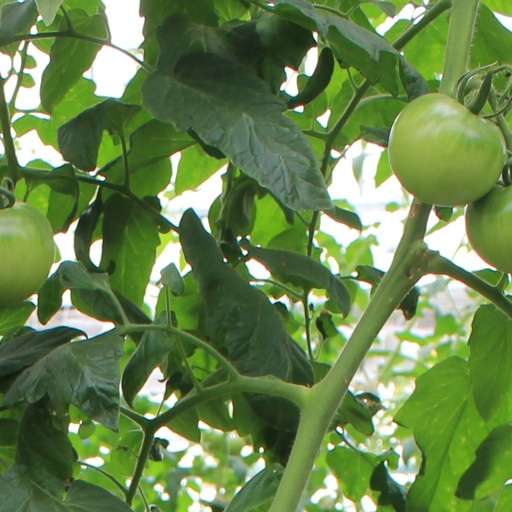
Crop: tomato